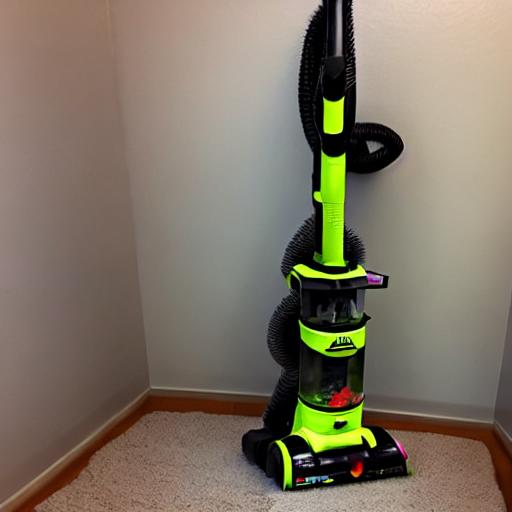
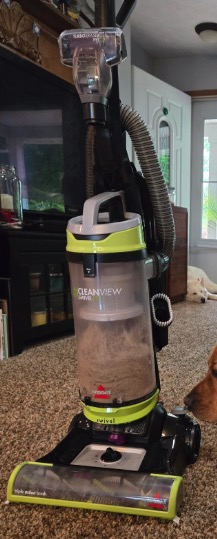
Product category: items_vacuum
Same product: no